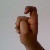
The image shows a hand gesture representing the letter 'X' in Indian Sign Language.